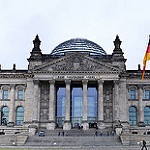
Label: buildings